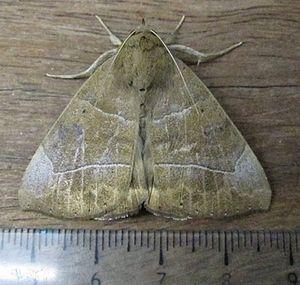
Achaea trapezoides est une espèce d'insectes de l'ordre des lépidoptères, de la famille des Noctuidae.